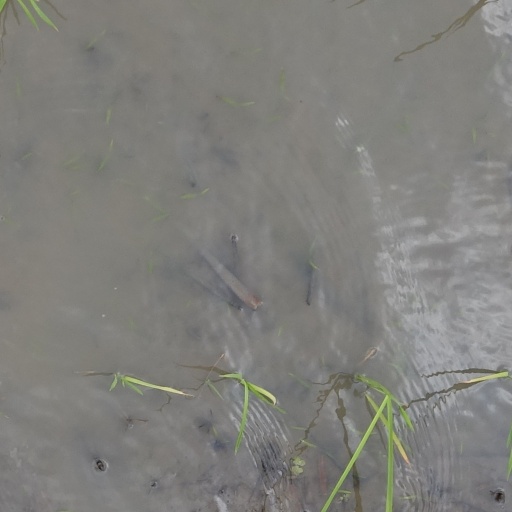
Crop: rice